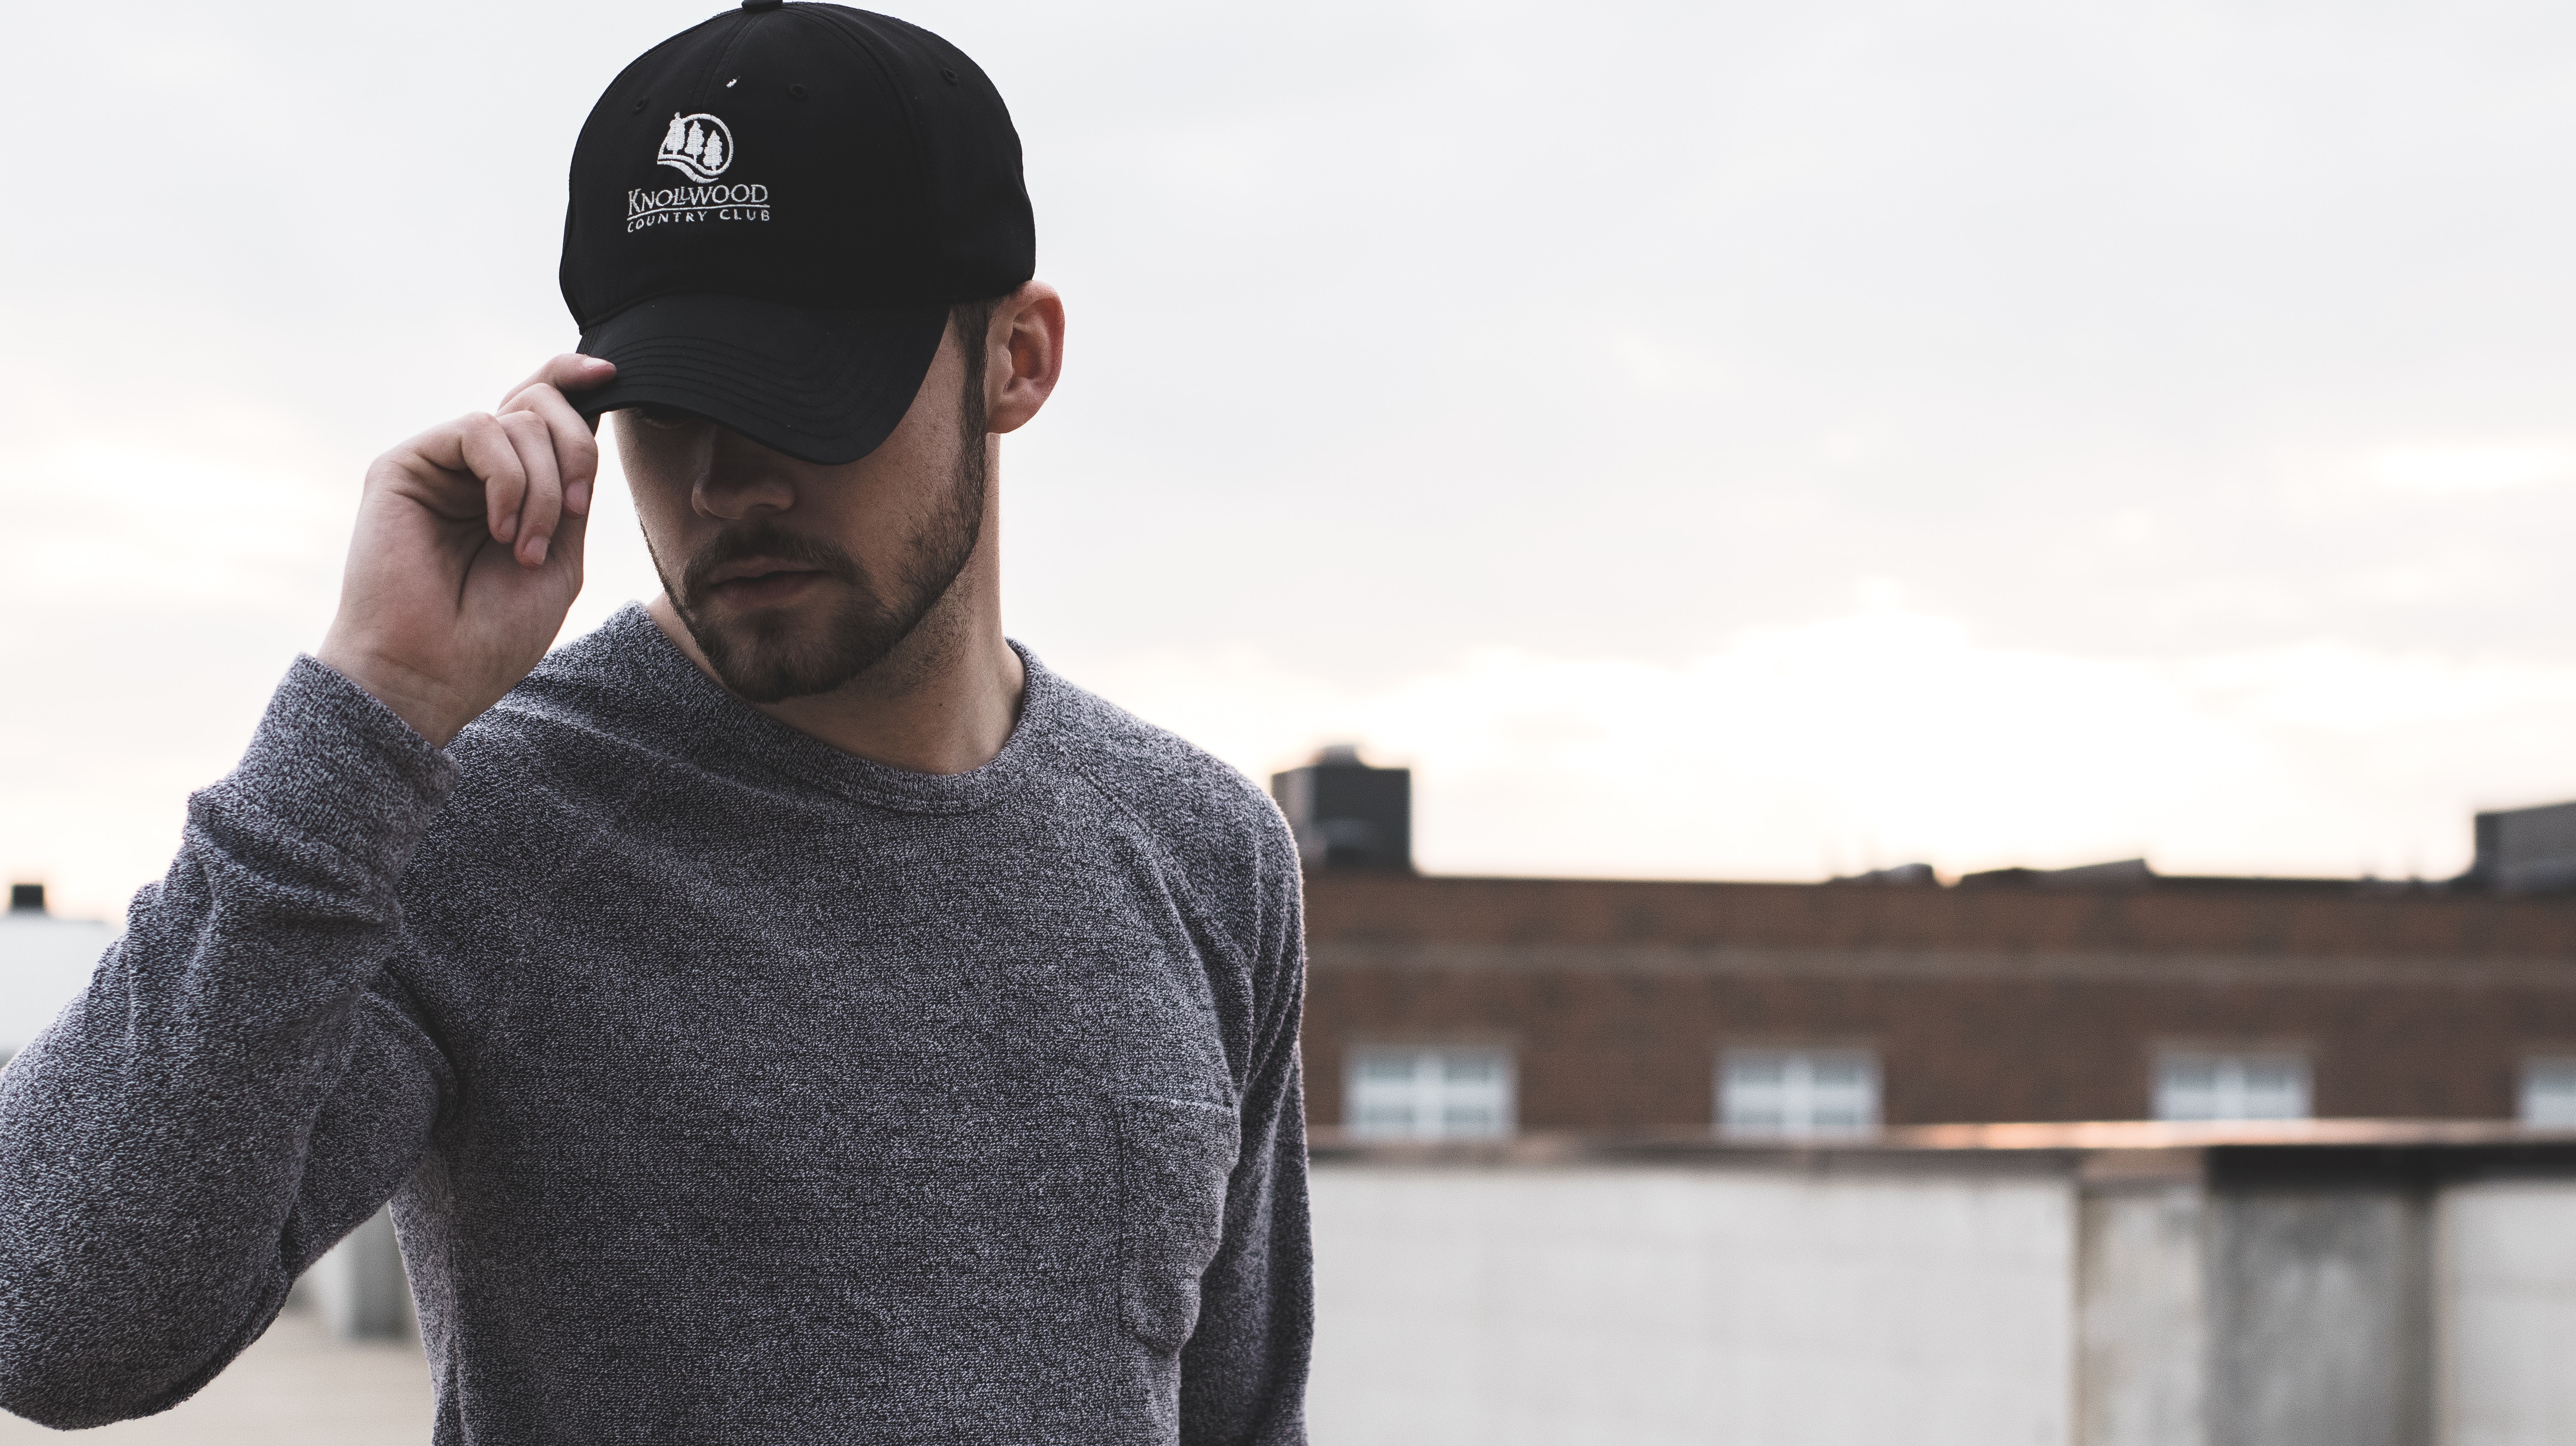
cap, beanie, headgear, baseball cap, t shirt, cool, street fashion, photography, sleeve